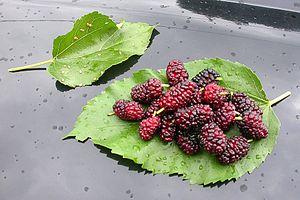
Fruits et feuilles de mûrier
Le Mûrier blanc, Mûrier commun, Mulberry ou Mora, est une espèce de Mûriers, des arbres fruitiers de la famille des Moracées. Originaire de Chine, le Mûrier blanc fut largement cultivé pour ses feuilles, aliment exclusif du ver à soie.